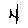
Label: 4